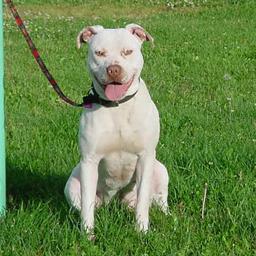
Animal: dogs